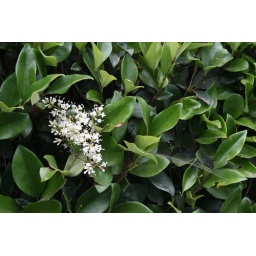
Tiny Flowers in the bush next to my car window - Irvine